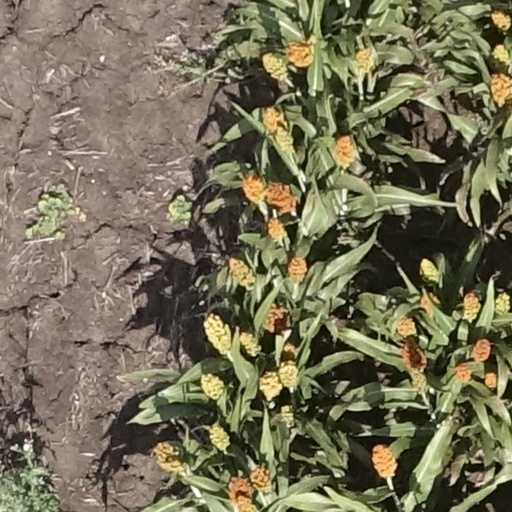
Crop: sorghum